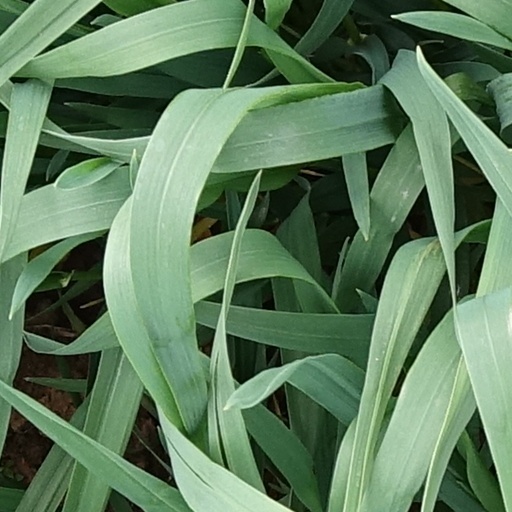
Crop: wheat